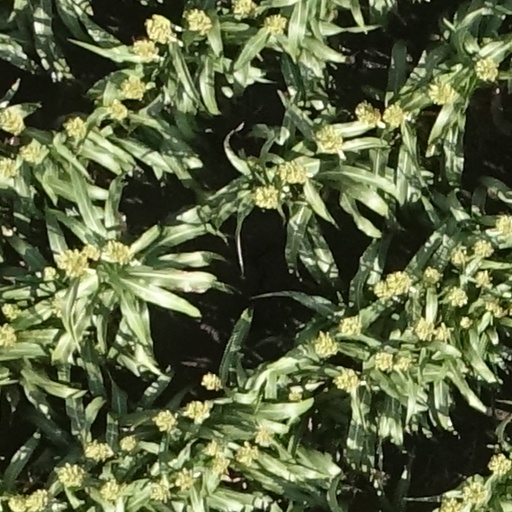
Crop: sorghum